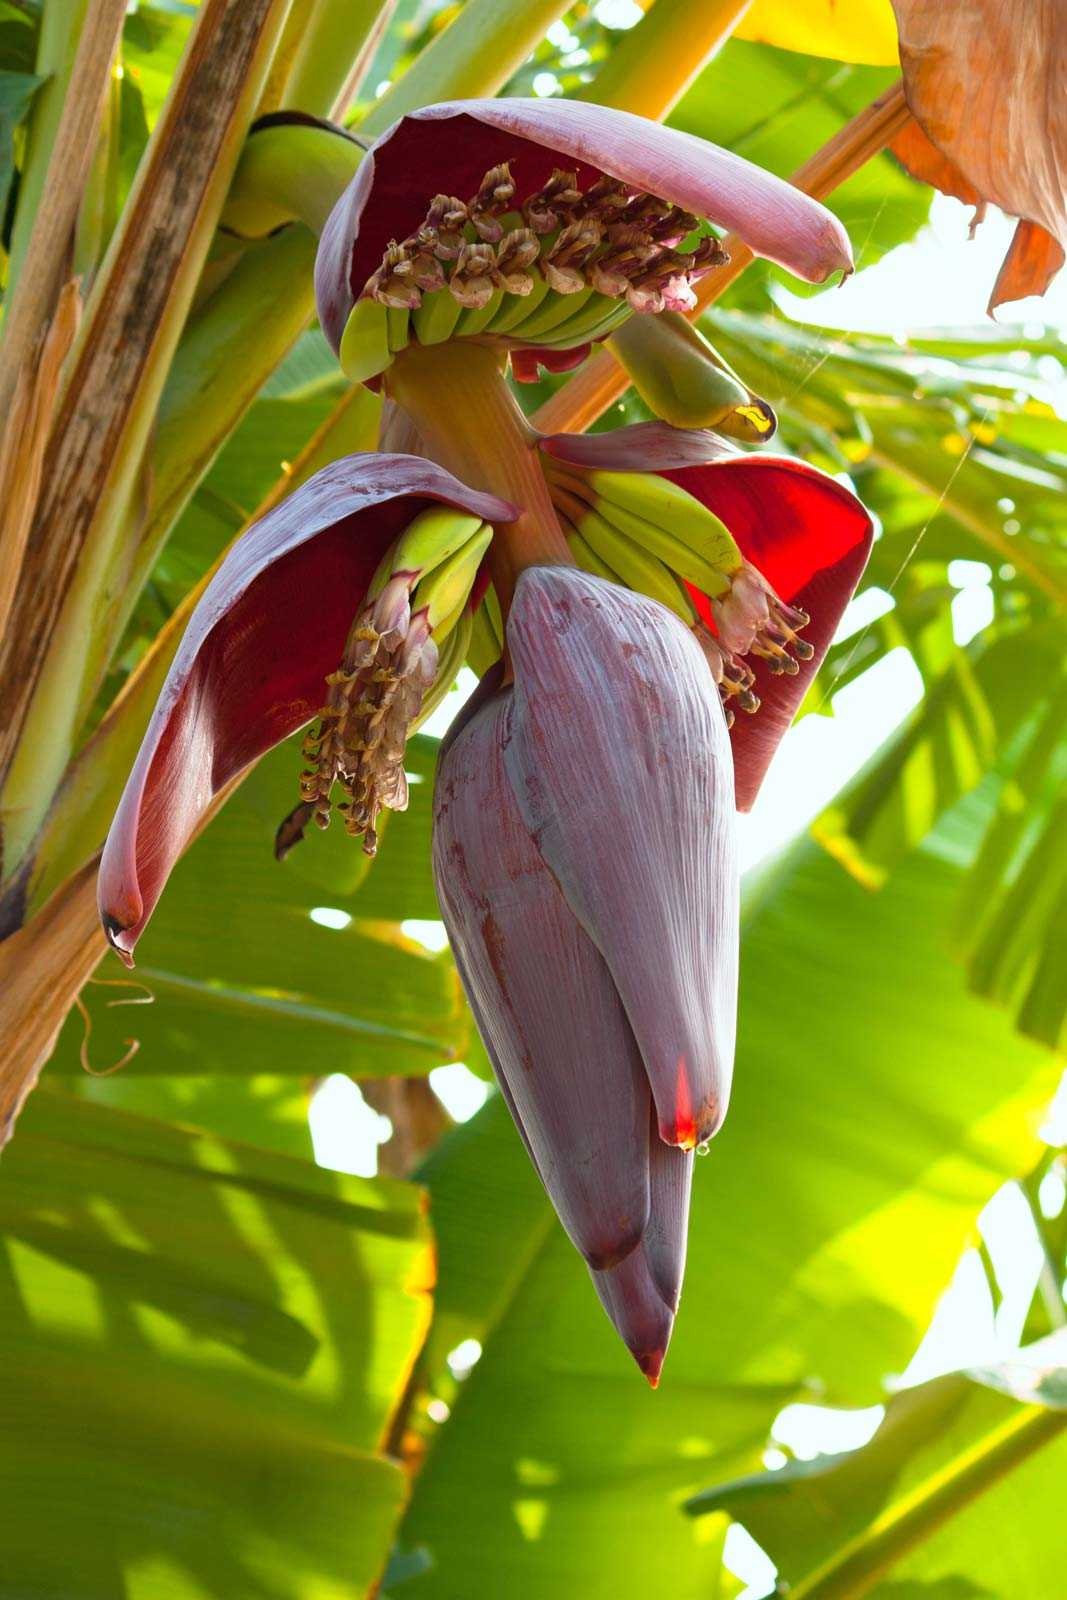
Label: Banana